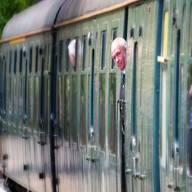
Vehicle type: Trains